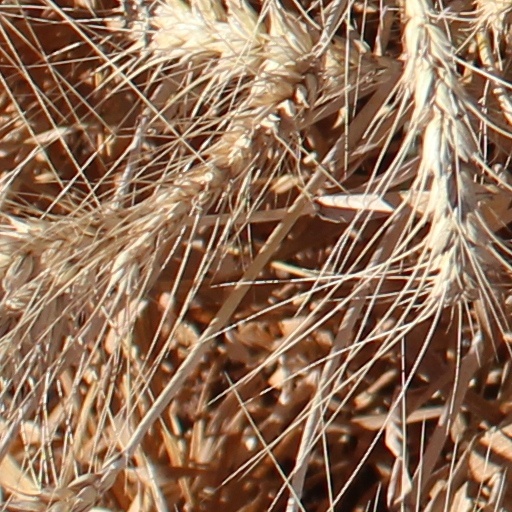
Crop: wheat